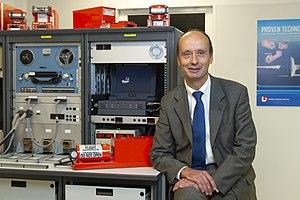
Rémi Jouty, directeur du BEA depuis 2014
Le Bureau d'enquêtes et d'analyses pour la sécurité de l'aviation civile est l'autorité française responsable des enquêtes de sécurité pour les accidents et incidents graves impliquant des aéronefs civils.